The Coca-Cola Company

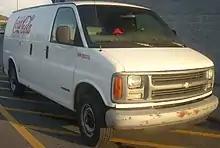
A Chevrolet Express van bearing the logo of the Coca-Cola Company

As of 2020, the Coca-Cola Company offers more than 500 brands in over 200 countries. In September 2020, the company announced that it would cut more than half of its brands, as a result of the economic effects caused by the COVID-19 pandemic.